Albert Ball

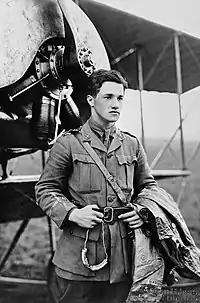
Half portrait of young dark-haired man in military uniform with coat over left arm, standing in front of biplane

Although considered an average pilot at best by his instructors, Ball qualified for his Royal Aero Club certificate (no. 1898) on 15 October 1915, and promptly requested transfer to the Royal Flying Corps (RFC). He was seconded to No. 9 (Reserve) Squadron RFC on 23 October, and trained at Mousehold Heath aerodrome near Norwich. In the first week of December, he soloed in a Maurice Farman "Longhorn" after standing duty all night, and his touchdown was rough. When his instructor commented sarcastically on the landing, Ball angrily exclaimed that he had only 15 minutes experience in the plane, and that if this was the best instruction he was going to get, he would rather return to his old unit. The instructor relented, and Ball then soloed again and landed successfully in five consecutive flights. His rough landing was not the last Ball was involved in; he survived two others. He completed his training at Central Flying School, Upavon, and was awarded his wings on 22 January 1916. A week later, he was officially transferred from the North Midlands Cyclist Company to the RFC as a pilot.